Komatsu (Japanese restaurant)

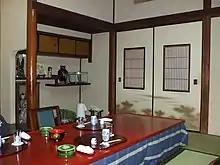
Admiral's Room

From 1933 to 1934, a new wing of the house was constructed on the previous site of the garden: a Western reception room and seven Japanese-style rooms. One of the users of the reception room was Isoroku Yamamoto. , this room is a museum with historic materials related to the Japanese navy. Seven Japanese-style rooms are composed of various woods such as Paulownia tomentosa, rosewood, Chamaecyparis obtusa, maple and pseudocydonia. The Momiji (Japanese maple or Autumn leaf color in general) Room was top-grade and used by various admirals such as Isoroku Yamamoto. The room came to be known as the "chokan-beya" (the Admiral's room). In the second floor of the new wing is a large room as large as 160 mats. Komatsu Yamamoto, the first mistress, used to appear in Japanese-style parties until she was 88 in 1935. She was given a gala 88th year birthday party. Then, she retired and died at age 94 in 1943.